2010 in Norwegian music

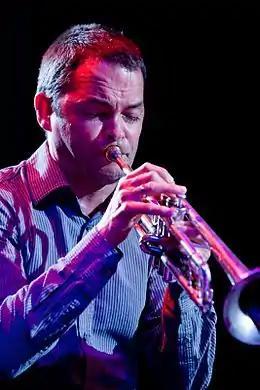
Arve Henriksen at the Moers Festival.

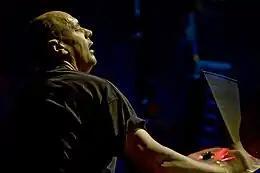
Paolo Vinaccia at the Moers Festival.

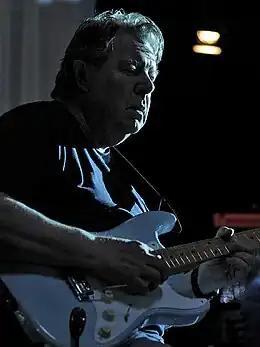
Terje Rypdal at the Moers Festival.

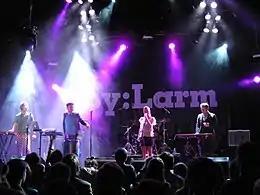
The Pink Robots at .

The following is a list of notable events and releases of the year 2010 in Norwegian music.